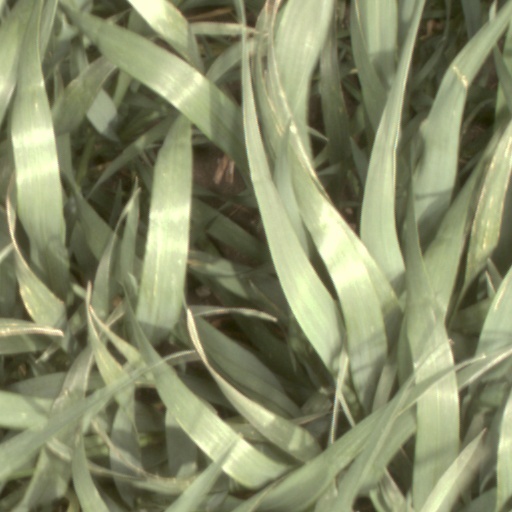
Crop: wheat